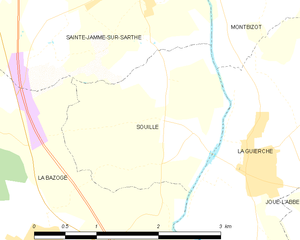
Carte des communes françaises